North Berwick Branch

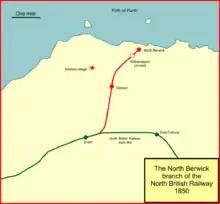
The North Berwick branch line

To head off this threat, the Directors of the North British Railway set about getting authorisation for branch lines to several places adjacent to their main line, to pre-empt the rival incursion. In addition, North Berwick was judged to have the potential for the construction of superior residential districts for Edinburgh merchants, who might travel daily to their place of business, by train. A special shareholders' meeting held on 9 February 1846 approved four Bills to go to Parliament for branch lines; one of these swept up branches to Duns, North Berwick, Tranent and Cockenzie; estimated capital required was £170,000. On 16 June 1846 the Royal Assent was granted to a North British Railway Act for the branch lines, including one to North Berwick from Drem. At North Berwick the line was to extend through the town a far as the harbour.